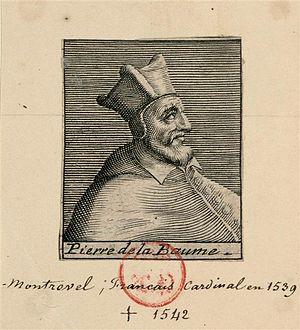
Pierre de La Baume (1477-1544), cardinal en 1539